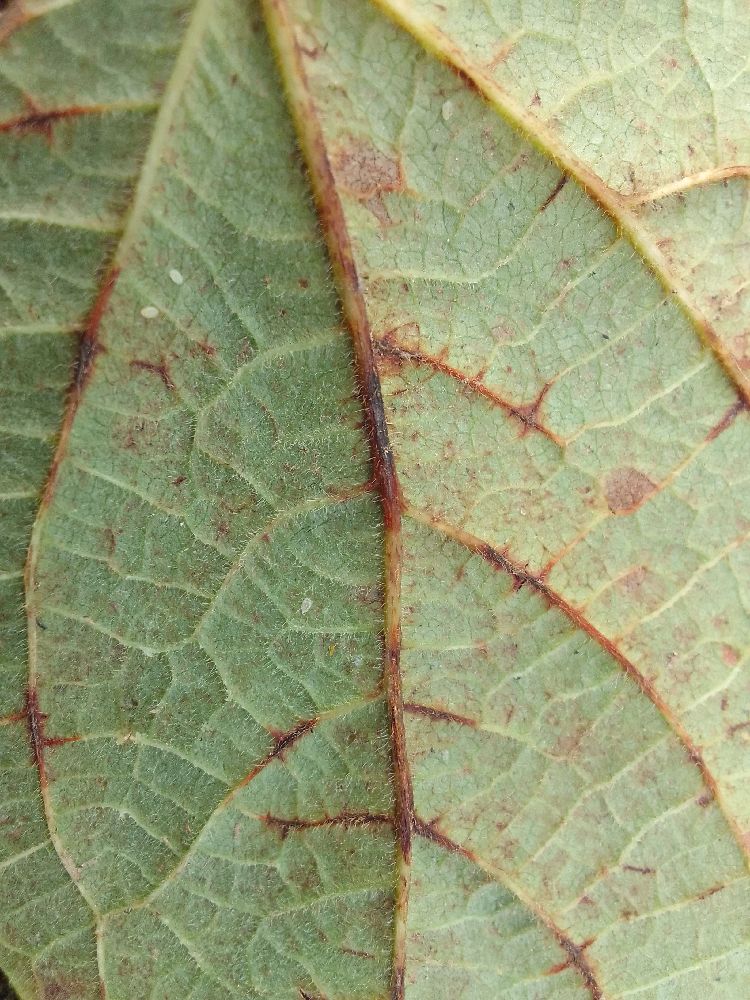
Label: anthracnose